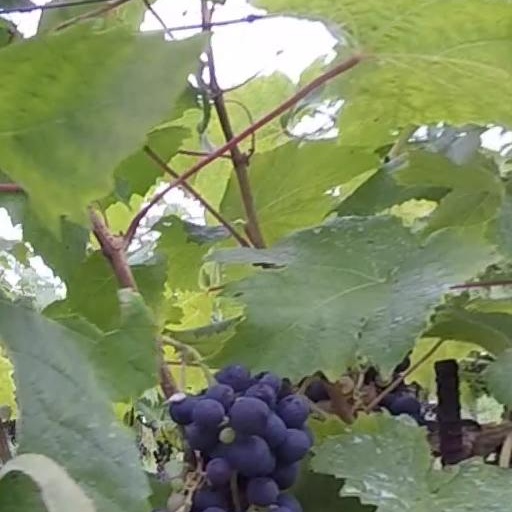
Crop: grape